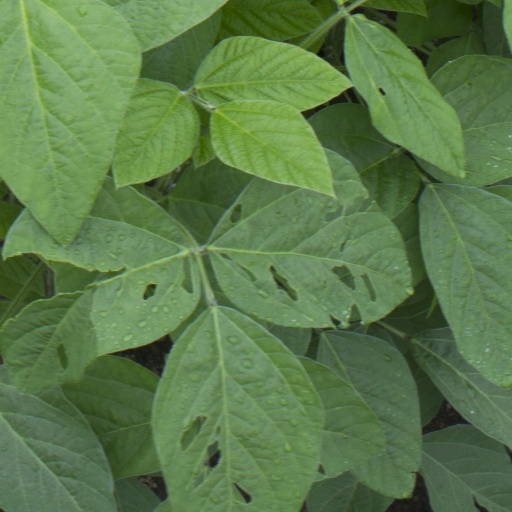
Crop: soybean